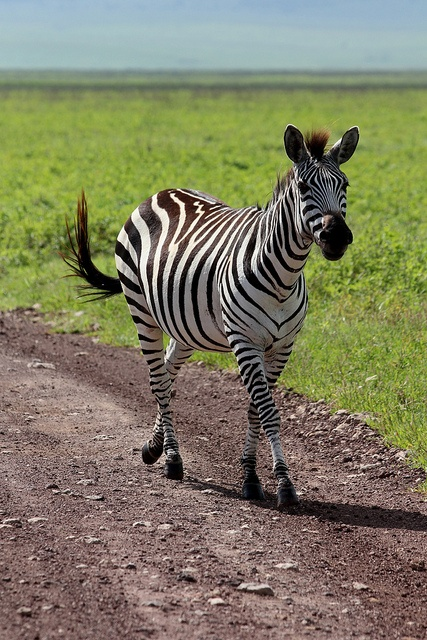
A zebra walking down a dirt path next to an empty grassy field.
A zebra is trotting down a dirt road.
A zebra walks down a dirt path by the grass.
A zebra is walking on the dirt next to a field
A zebra crossing the road in a green field.